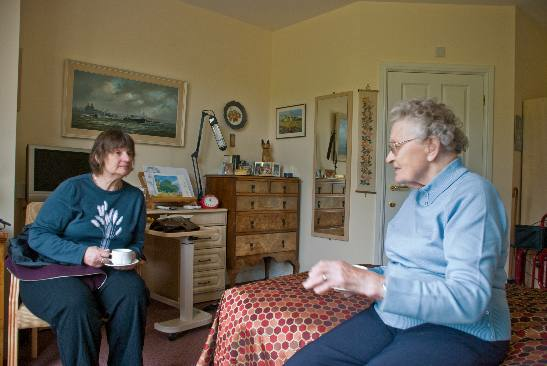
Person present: No